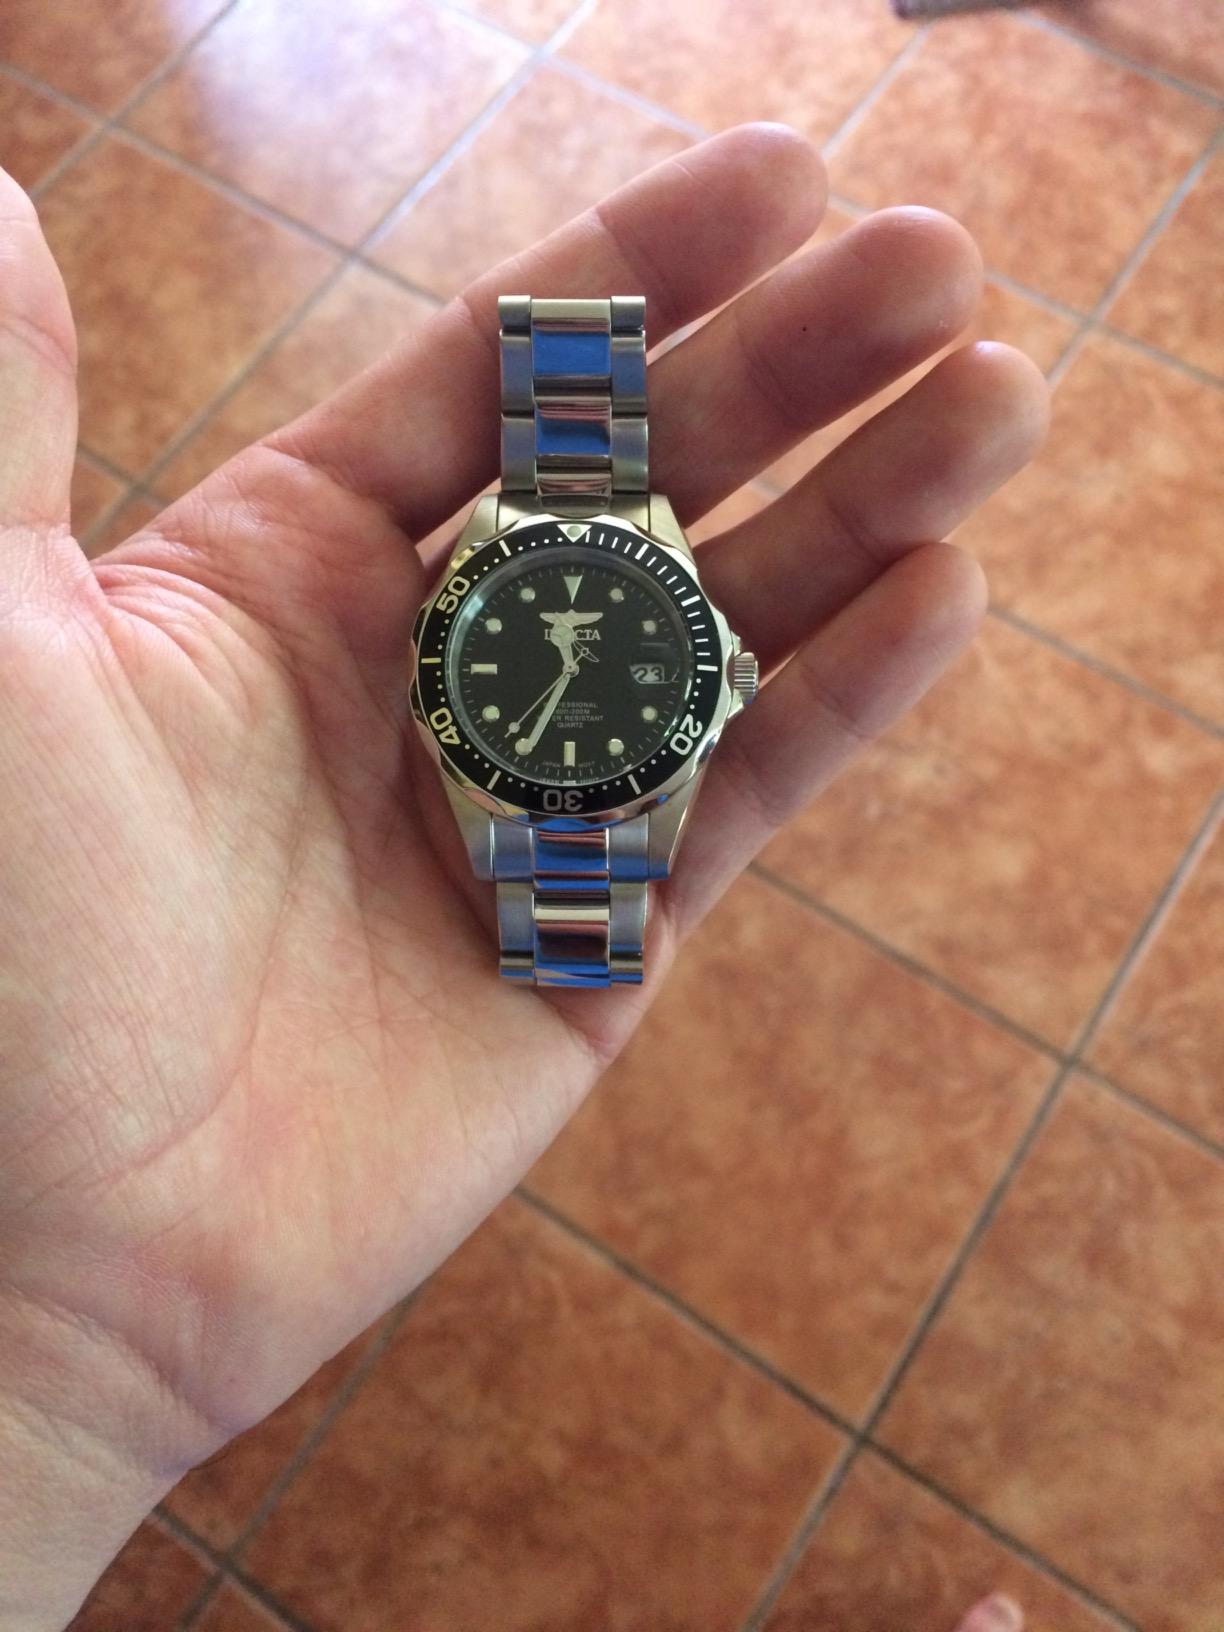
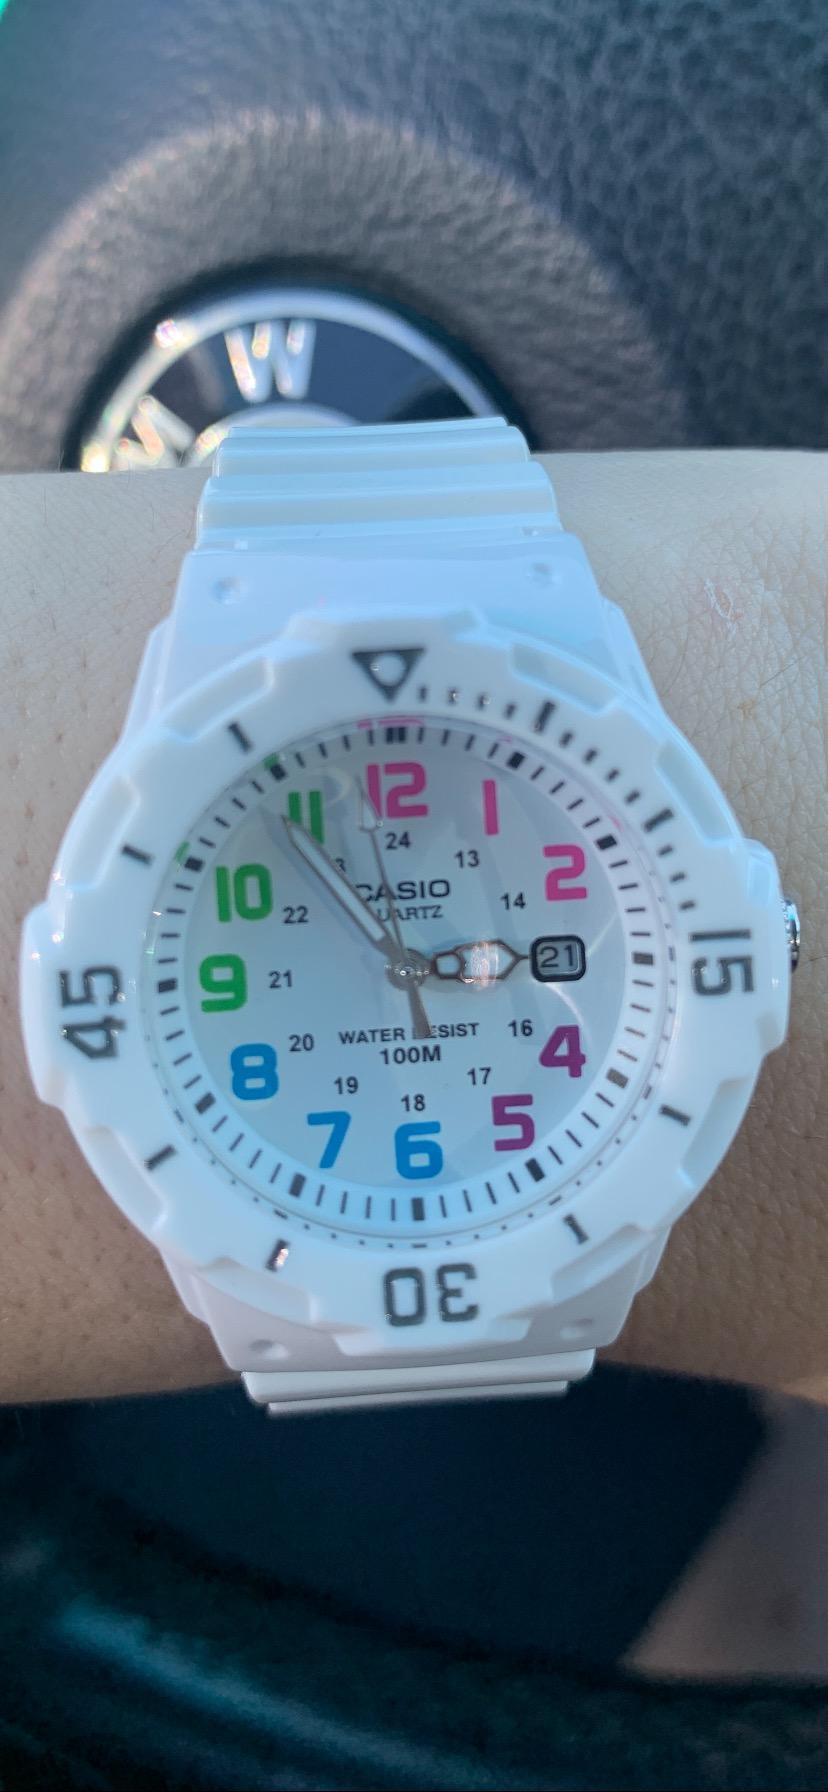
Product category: accessories_watch
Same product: no